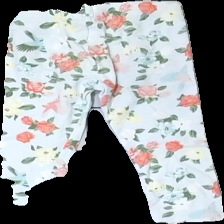
View: back
Type: Tights
Category: Children
Brand: Mywear (Ica)
Colors: Blue, Yellow, Pink, Multicolor
Material: 100% cotton
Pattern: Floral print
Cut: Regular, Tight
Size: 122
Season: All
Price range: <50
Recommended usage: Export
Comment: Washed out